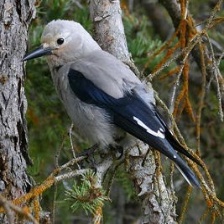
Species: CLARKS NUTCRACKER
Scientific name: NUCIFRAGA COLUMBIANA
ImageNet parent category: jay